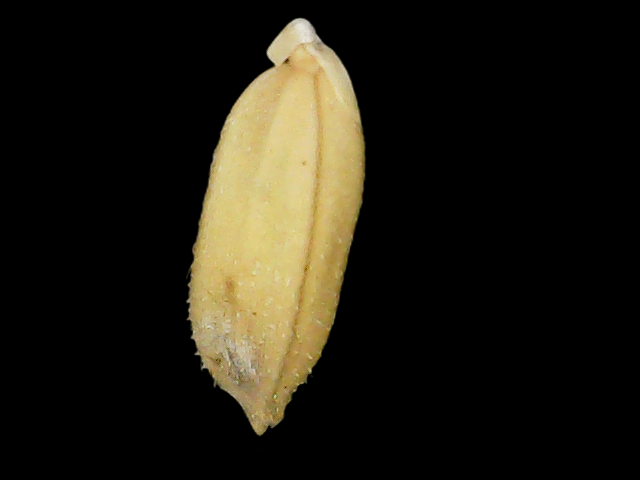
Rice variety: Binadhan10